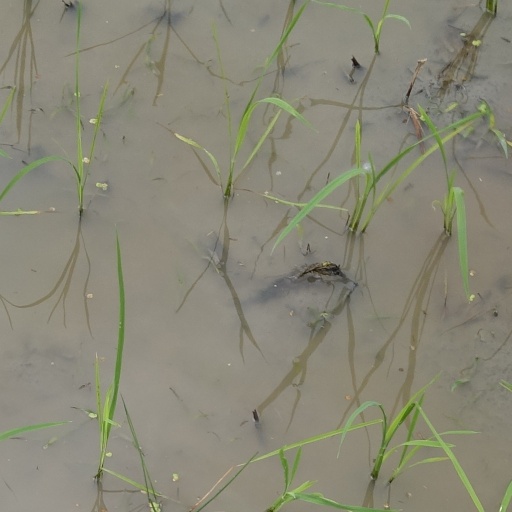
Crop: rice